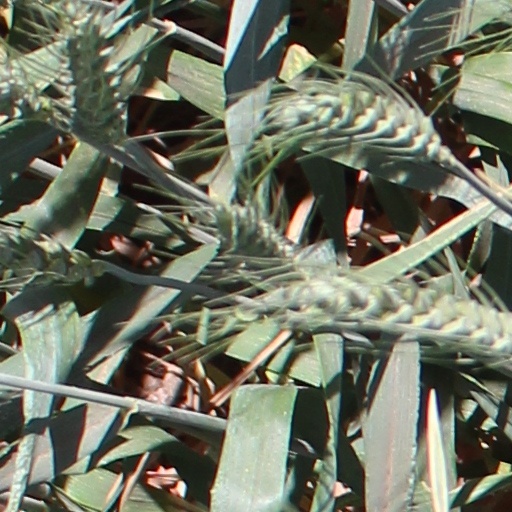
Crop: wheat